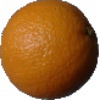
Label: Orange 1